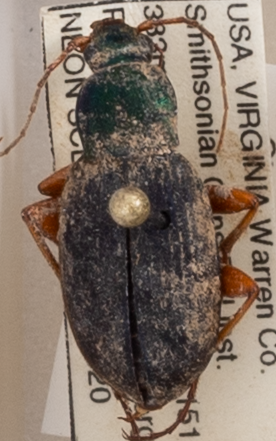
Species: Chlaenius aestivus
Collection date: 2019-06-20
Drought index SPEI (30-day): -0.27
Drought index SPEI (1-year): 2.09
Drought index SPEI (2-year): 2.09